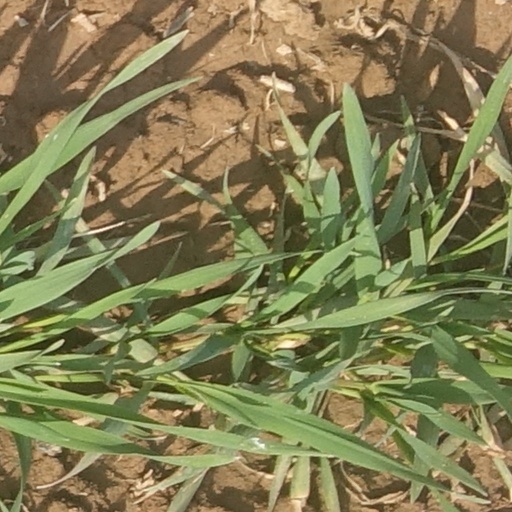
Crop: wheat